Francis, Duke of Brunswick-Lüneburg

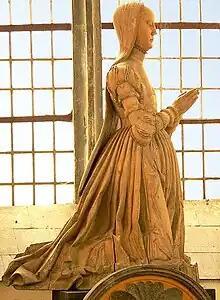
Statue of wife Clara in the castle chapel at Gifhorn

In 1547 Duke Francis married Clara of Saxe-Lauenburg, the daughter of Duke Magnus I of Saxe-Lauenburg in Ratzeburg.